Amtrak Virginia

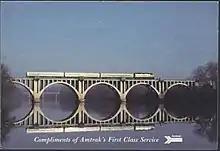
The "Colonial" at Fredericksburg in the 1980s

Virginia and Amtrak partnered in 2009 under the brand "Amtrak Virginia" to expand passenger rail service within the Commonwealth, making Virginia the 15th state to fund state services in addition to federally funded routes. One daily "Northeast Regional" round trip was extended from Washington to Lynchburg via Manassas and Charlottesville on October 1, 2009, supplementing the existing "Crescent" service. In the first month, ridership doubled expectations. On July 20, 2010, Amtrak added an additional "Northeast Regional" frequency from Washington to Richmond Staples Mill Road station, increasing the Washington-Richmond corridor to eight daily round trips with hourly northbound morning service.